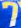
Number: 7